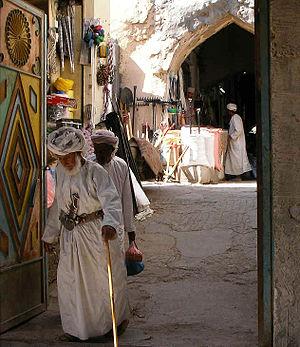
La culture d'Oman, pays du sud-est de la péninsule arabique, désigne d'abord les pratiques culturelles observables de ses habitants.